Heeley railway station

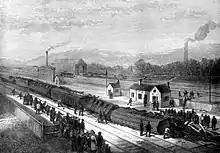
Railway accident at Heeley station in 1876 (contemporary engraving)

On 22 November 1876 an overnight passenger train from London St Pancras to Scotland via Carlisle derailed at Heeley due to a track defect, causing several people to be injured.